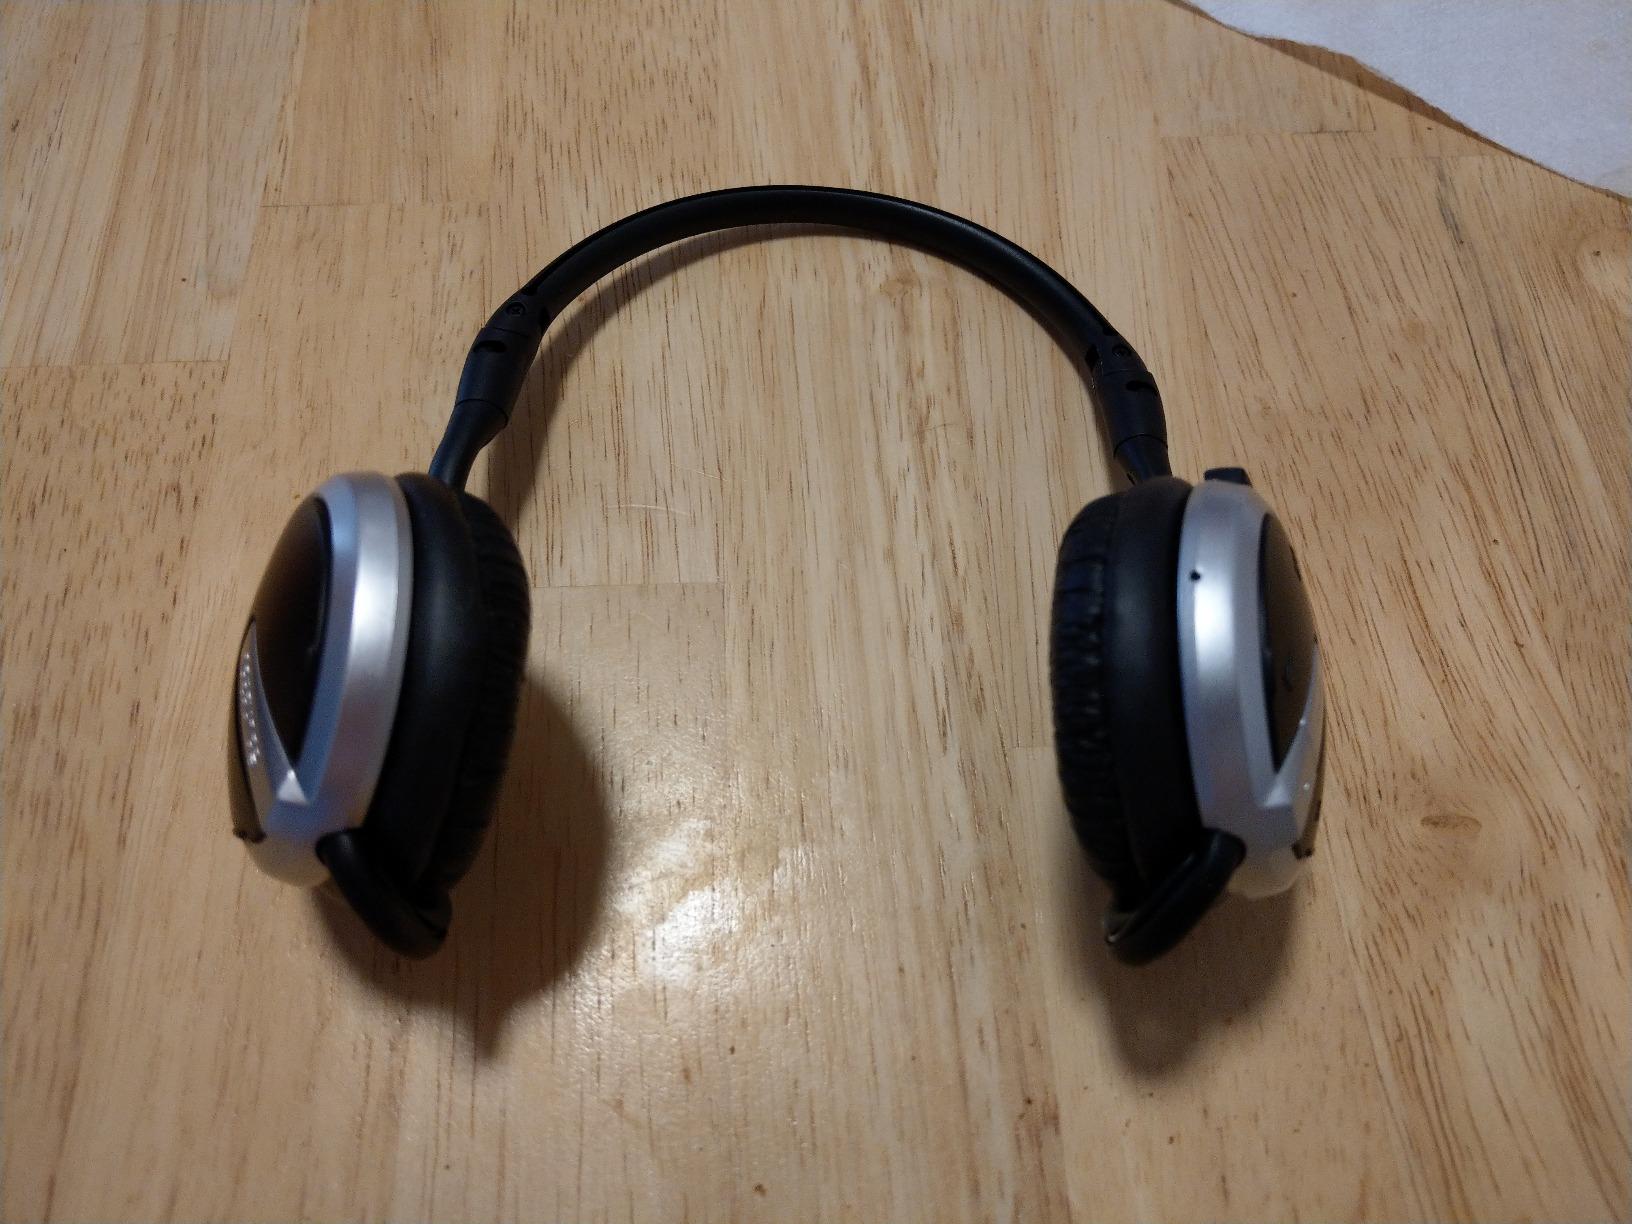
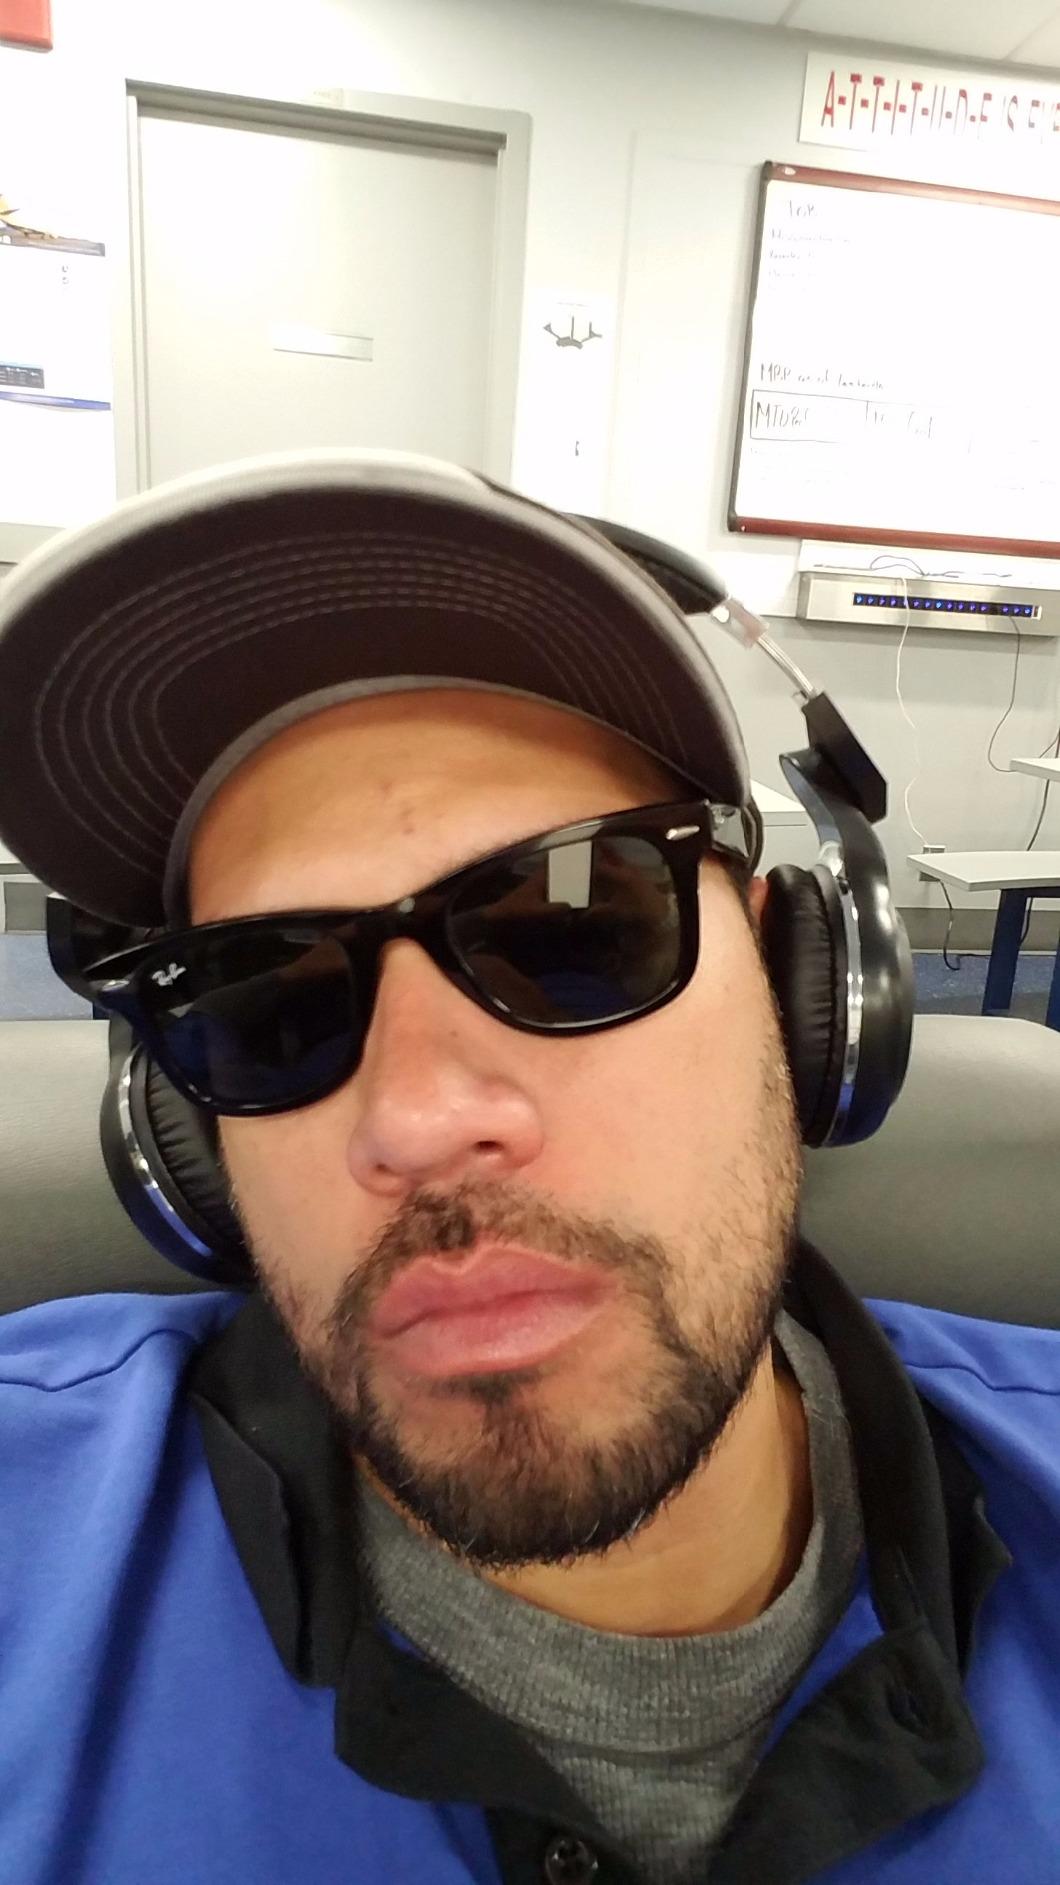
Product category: headphones
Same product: no